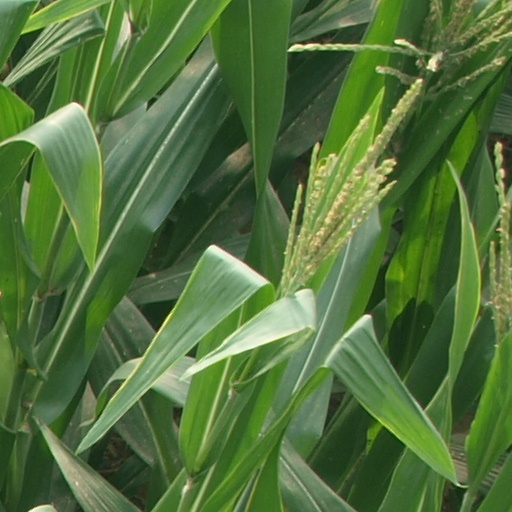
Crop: maize; corn